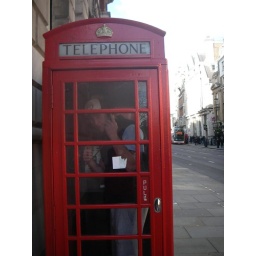
Making a call from an old red phone box in London